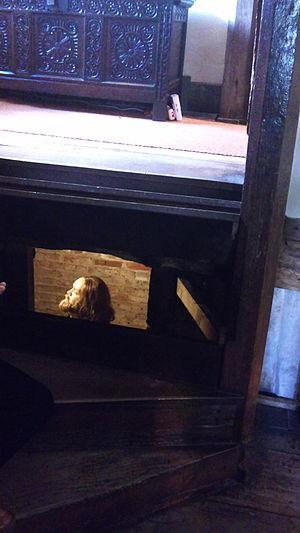
Saint Nicolas Owen, né vers 1550 et mort le 2 mars 1606, à Londres, est un frère jésuite anglais, canonisé en 1970. Charpentier de profession, et collaborateur du père jésuite Henry Garnet, il est célèbre pour avoir construit et aménagé de remarquables cachettes pour prêtres catholiques clandestins dans plusieurs manoirs et châteaux sous la sévère persécution anticatholique du règne d’Élisabeth Ire d'Angleterre.